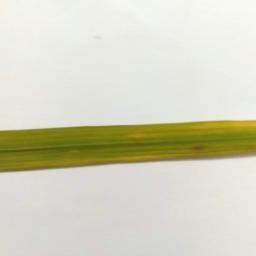
Label: Rice___Brown_Spot